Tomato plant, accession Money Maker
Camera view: bottom (45 deg); turntable rotation: 90 degrees
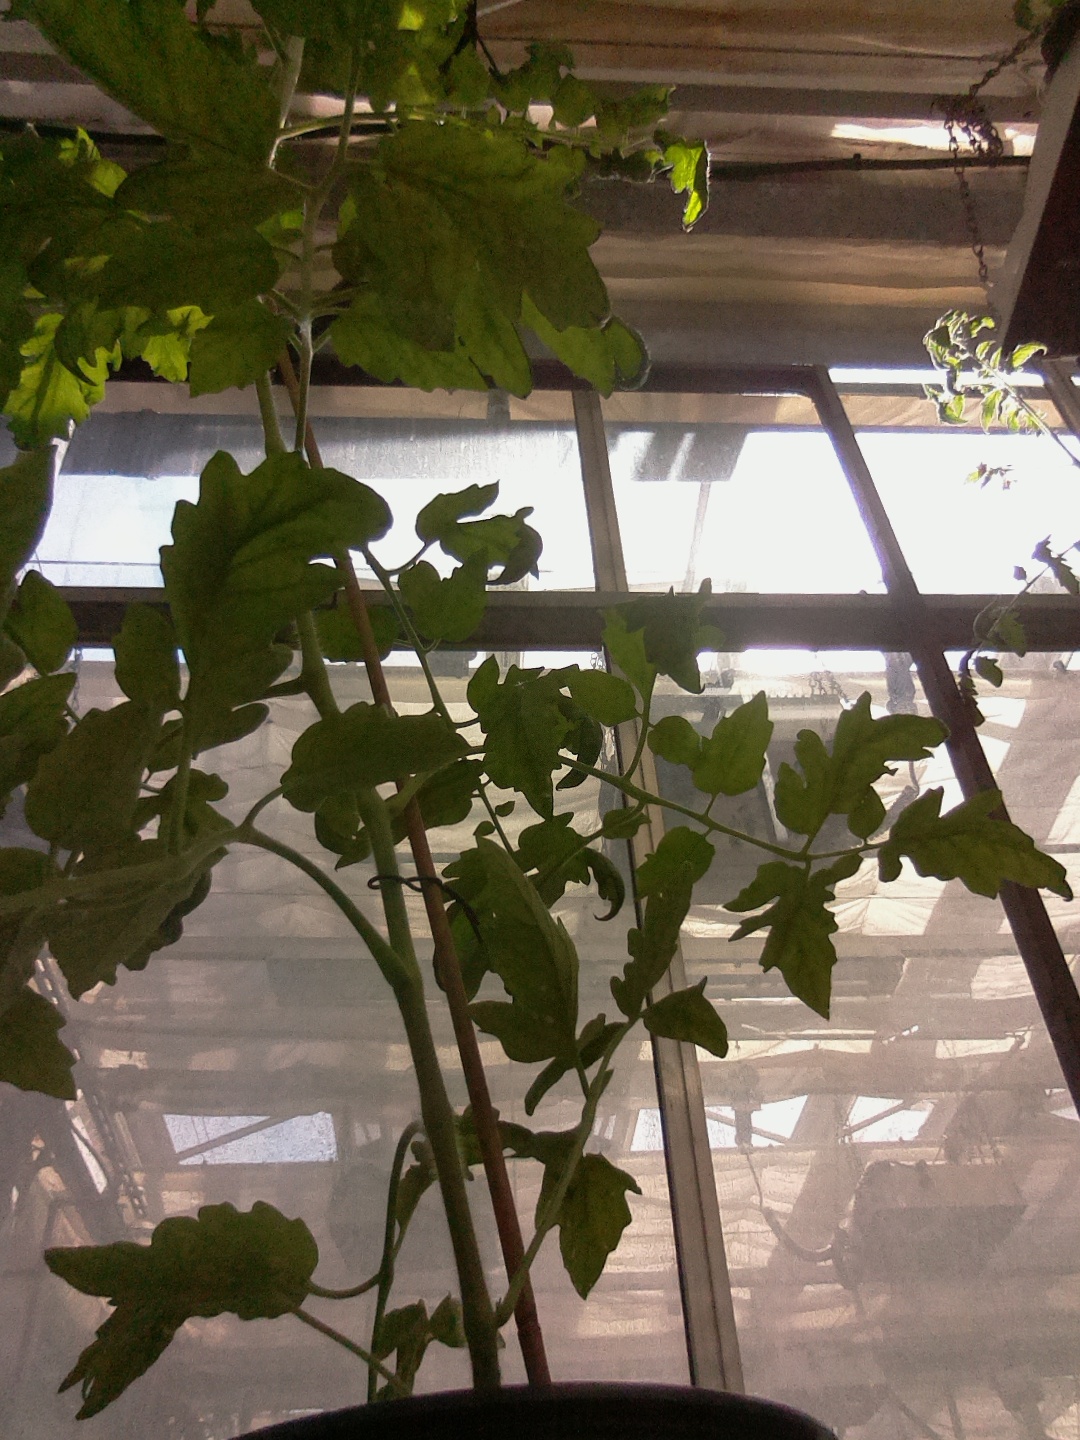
BBCH growth stage 64: 40%-50% of flowers open